Monterey County, California

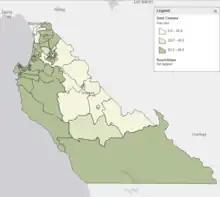
Thematic map showing percentage of households speaking only English at home.

The 2010 United States census reported that Monterey County had a population of 415,057. The racial makeup of Monterey County was 230,717 (55.6%) White, 12,785 (3.1%) African American, 5,464 (1.3%) Native American, 25,258 (6.1%) Asian (2.8% Filipino, 0.7% Korean, 0.6% Chinese, 0.6% Japanese, 0.4% Vietnamese, 0.4% Indian), 2,071 (0.5%) Pacific Islander, 117,405 (28.3%) from other races, and 21,357 (5.1%) from two or more races. Hispanic or Latino of any race were 230,003 persons (55.4%); 50.2% of Monterey County is Mexican, 0.8% Salvadoran, and 0.5% Puerto Rican.